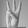
ASL letter: W